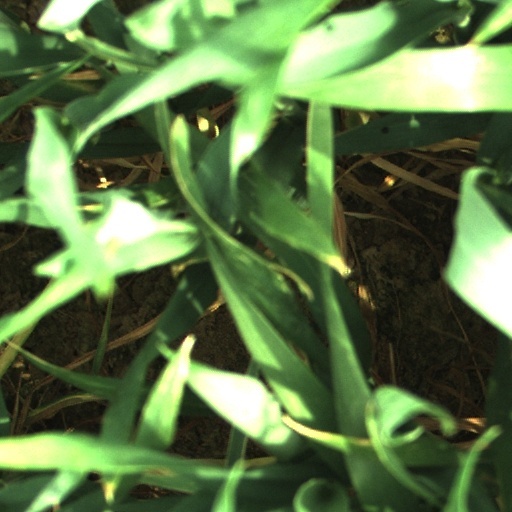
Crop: wheat